Bloodvein First Nation

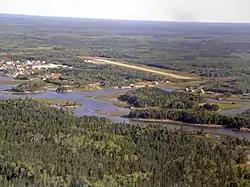
Aerial view of Bloodvein

The Bloodvein First Nation is a First Nations community located on the east side of Lake Winnipeg, along the Bloodvein River in Manitoba, Canada. , the community had a population of 1,176.